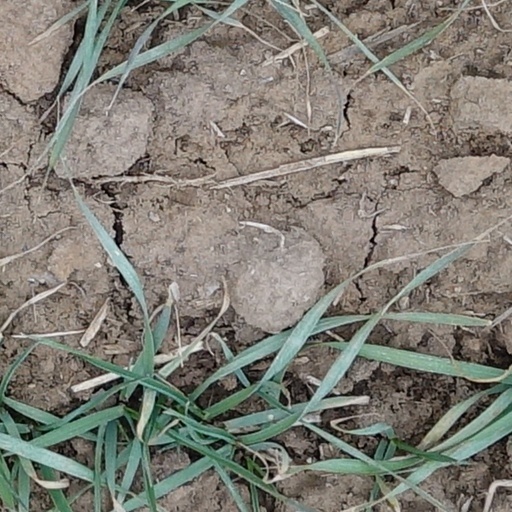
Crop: wheat